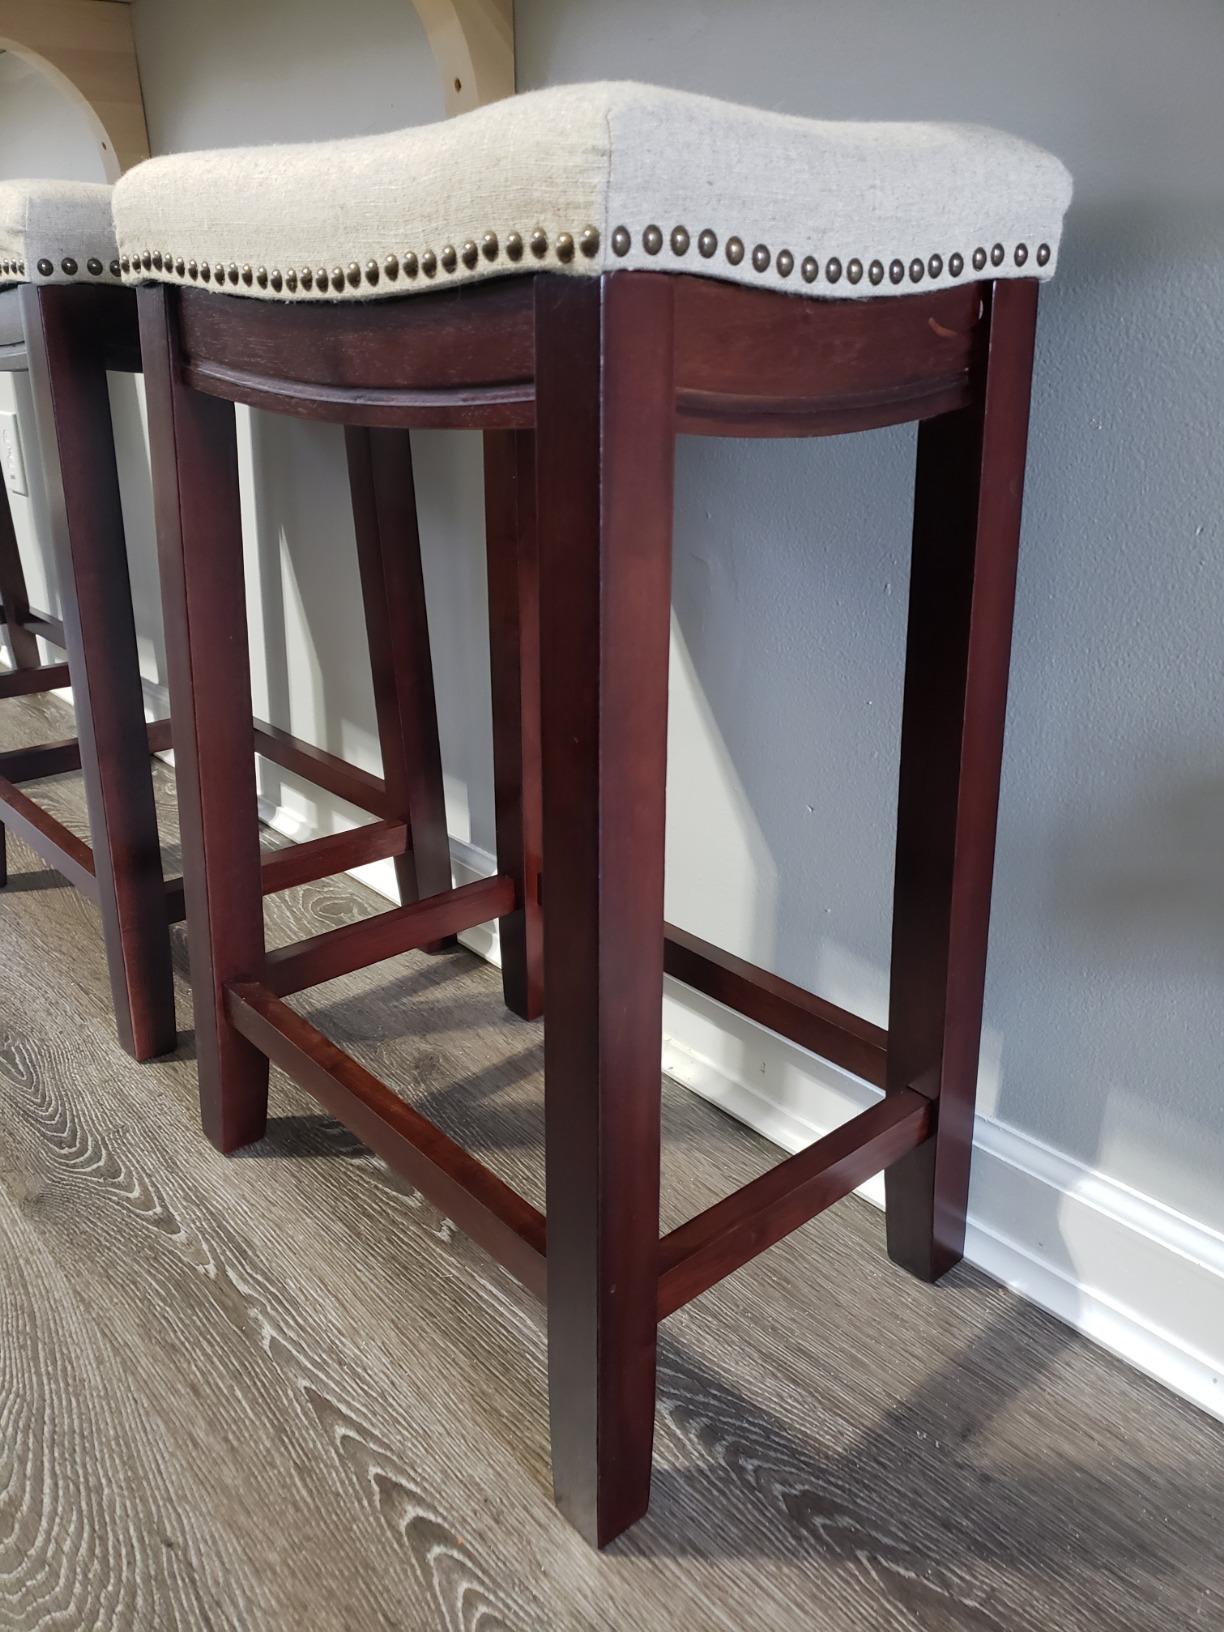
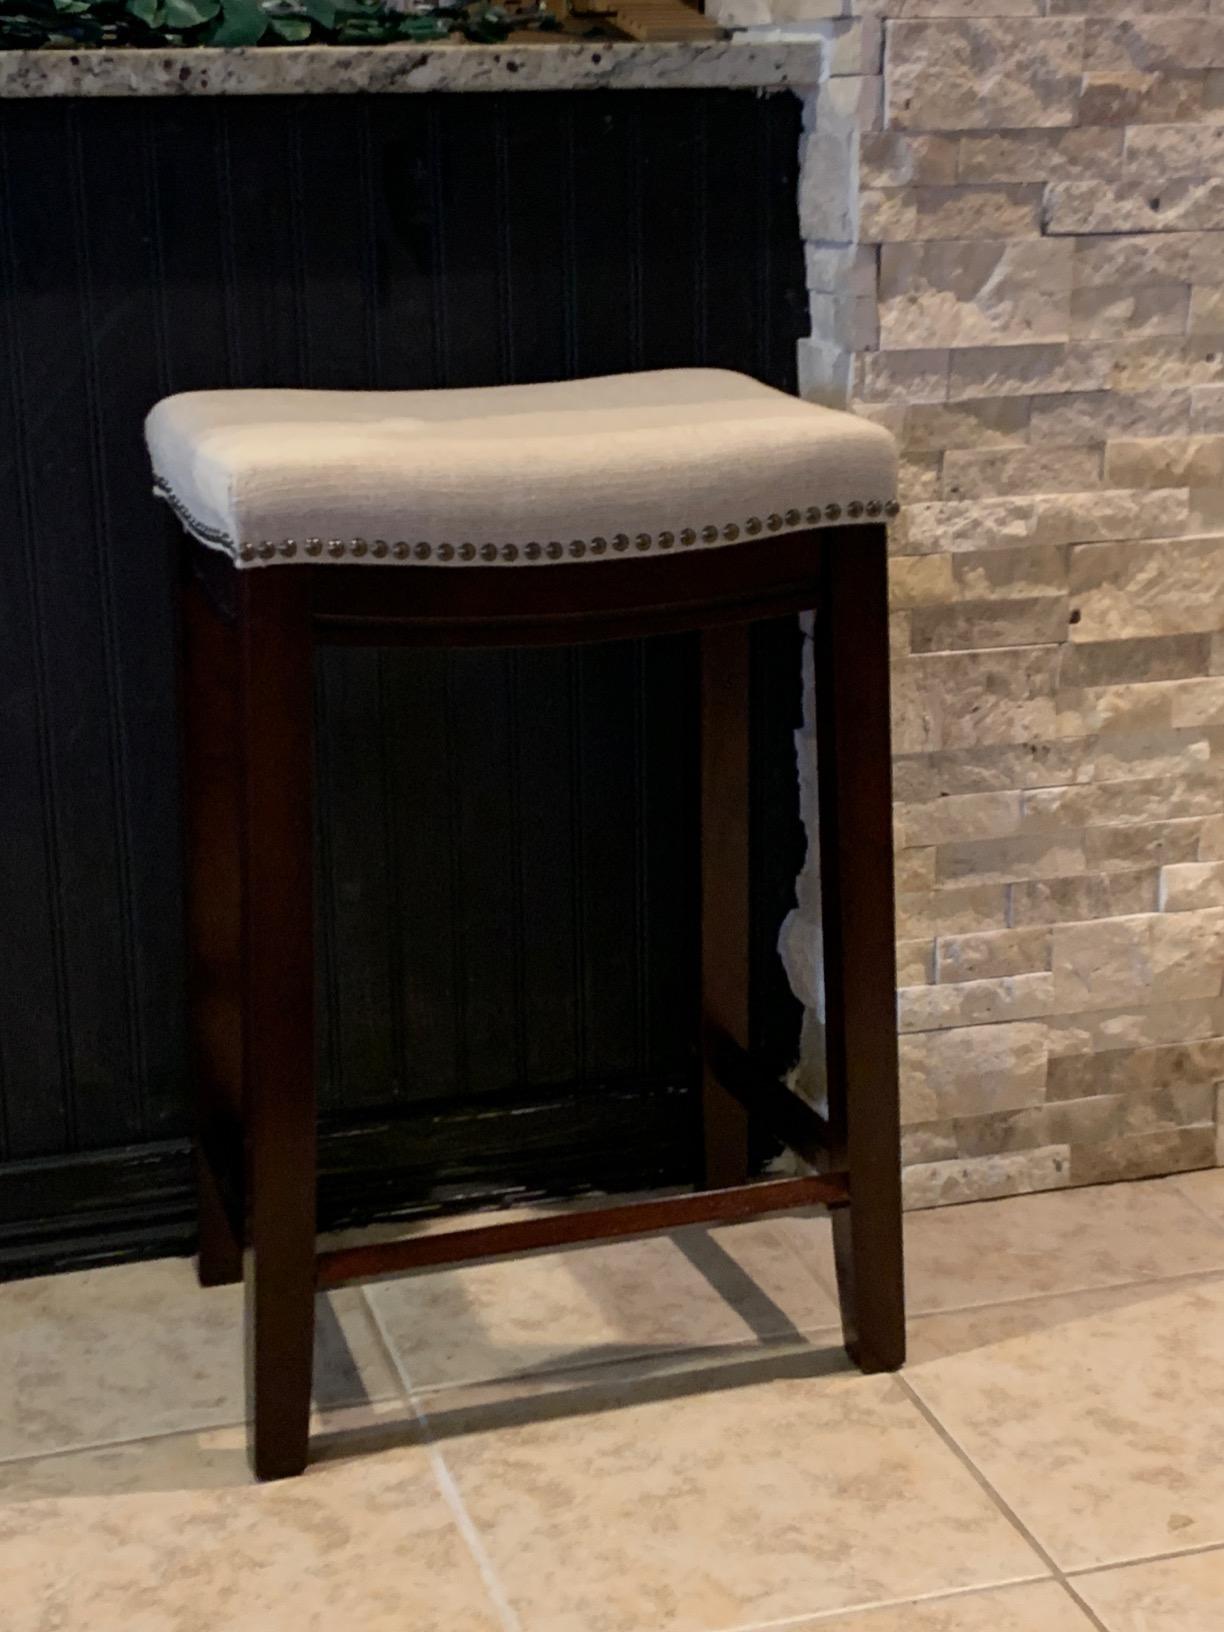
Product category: stool
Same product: yes